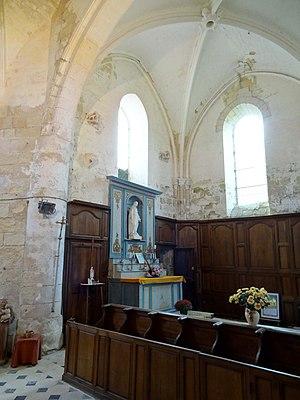
Intérieur de l'église - voir titre.
L'église Saint-Martin est une église catholique paroissiale située à Bonneuil-en-Valois, dans l'Oise, en France. C'est un édifice de plan cruciforme à nef basilicale, qui date en grande partie du XIIᵉ siècle. Sa silhouette est assez emblématique des églises de cette époque dans la région, et n'a que peu été affectée par des remaniements, si l'on excepte la reconstruction des murs des bas-côtés au second quart du XVIᵉ siècle dans le style gothique flamboyant. Ses parties les plus anciennes sont romanes, et remontent aux alentours de 1120. Ce sont la façade occidentale de la nef avec son portail, les trois premières grandes arcades au nord de la nef avec les fenêtres hautes, et le clocher latéral au nord du chœur avec son double étage de beffroi, dont la base reste voûtée en berceau. La position du clocher est responsable d'une irrégularité : au nord, le chœur est flanqué d'une toute petite chapelle, et au sud, d'une grande chapelle formant croisillon. Les deux sont de style gothique, mais la première est datable du dernier quart du XIIᵉ siècle, et la seconde, des alentours de 1200.